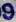
Number: 9